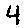
Label: 4